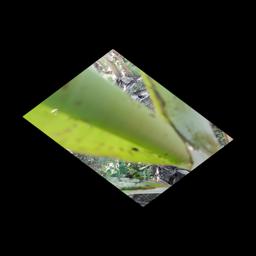
Label: BANANA APHIDS